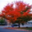
Label: maple_tree